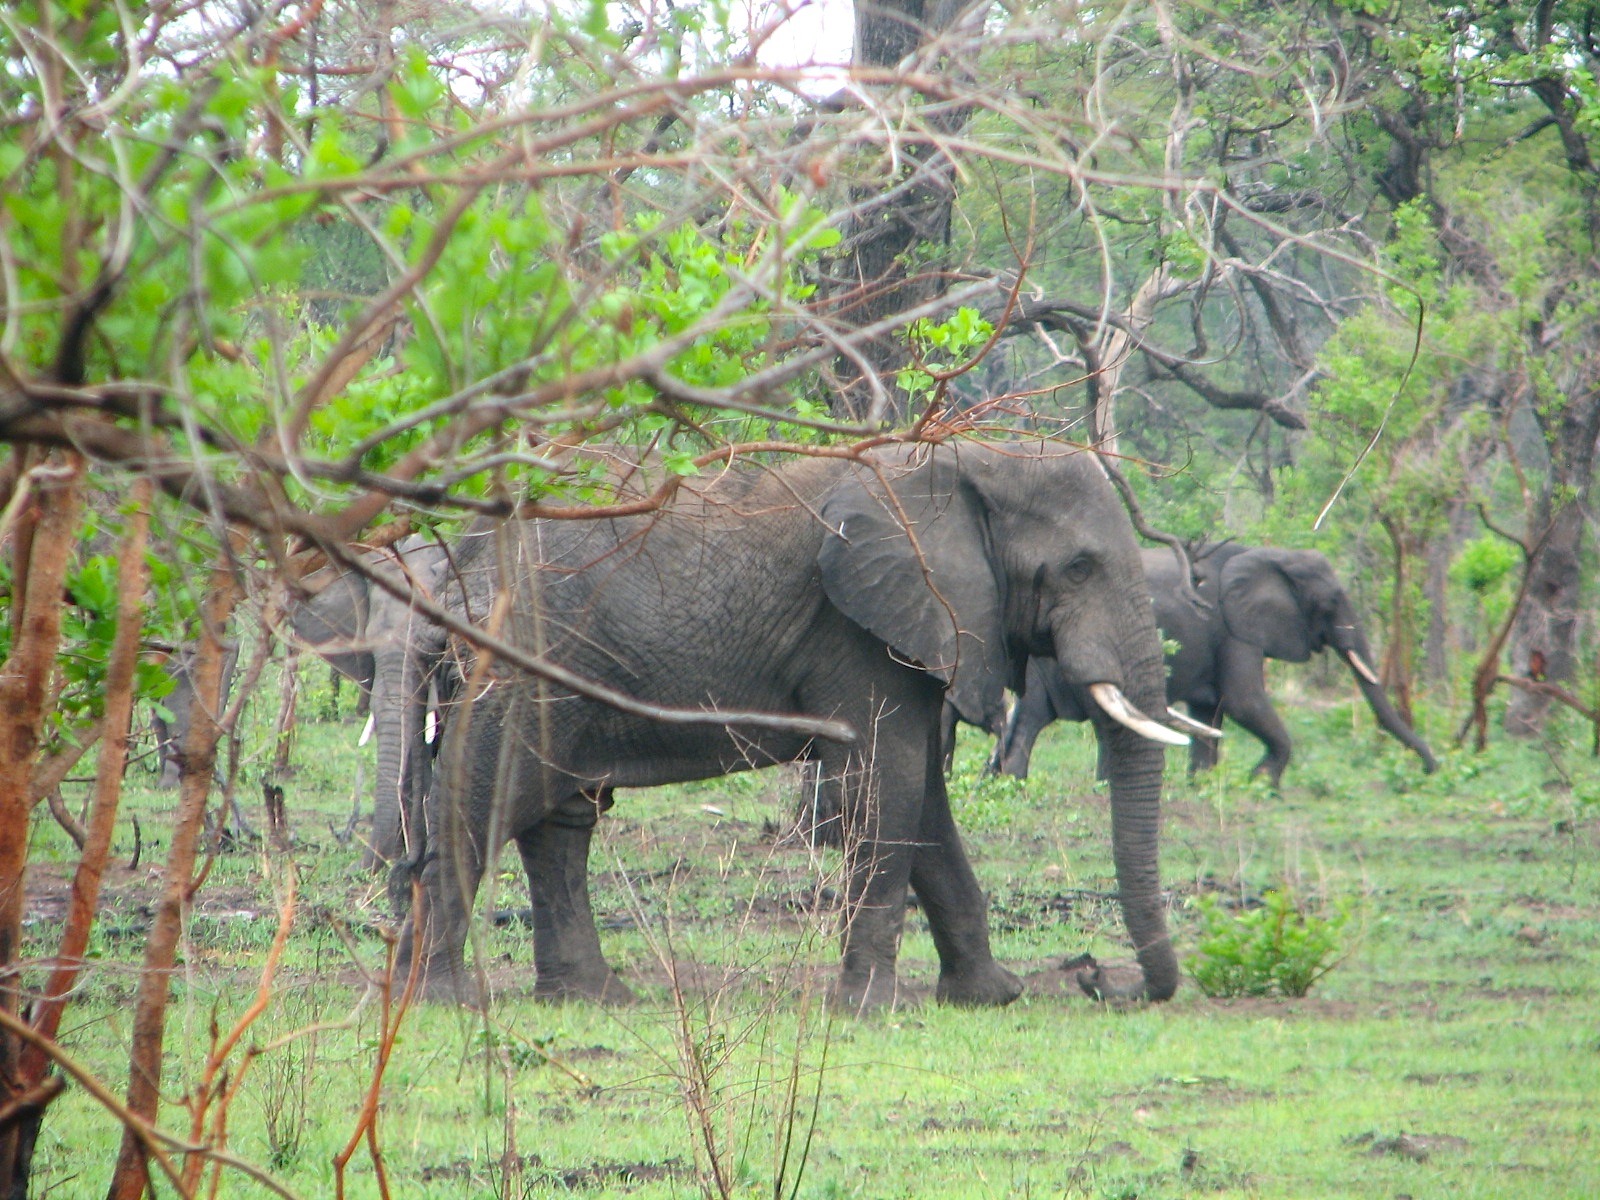
landscape, nature, grass, adventure, wildlife, bush, jungle, africa, mammal, fauna, savanna, elephant, plants, trees, outside, safari, elephants, indian elephant, african elephant, malawi, elephants and mammoths